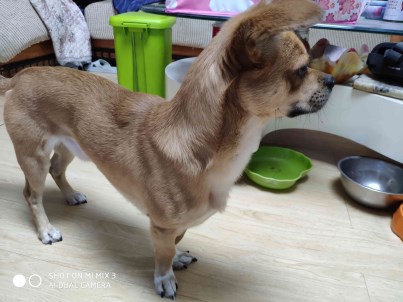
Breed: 3336-n000121-chinese_rural_dog